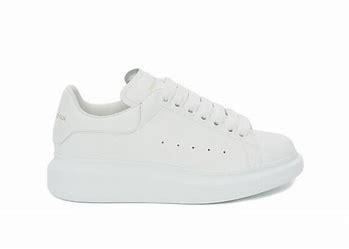
Brand: Alexander
Model: McQueen Alexander Mcqueen Oversized